Jesus of Montreal

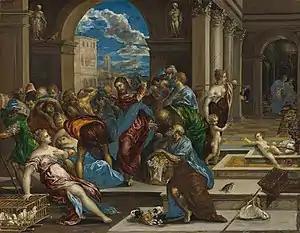
"Christ Driving the Money Changers from the Temple" by El Greco, a Biblical scene represented in "Jesus of Montreal"'s symbolism.

Authors have written "Jesus of Montreal" has "many parallels" to the New Testament, and "is so loaded with all sorts of fascinating allusions" between modern Quebec and the Gospels. Daniel is mainly known to the public through "hearsay", and is reported to have traveled to India and Tibet, reflecting "extra-biblical legends" about Jesus. The story begins when Daniel becomes a teacher to his actors, as Jesus was to his disciples. Another actor named Pascal Berger, played by Cédric Noël, praises Daniel as John the Baptist hailed Jesus. Pascal "loses his head" when an advertiser uses his photo to sell perfume, just as John the Baptist was beheaded.